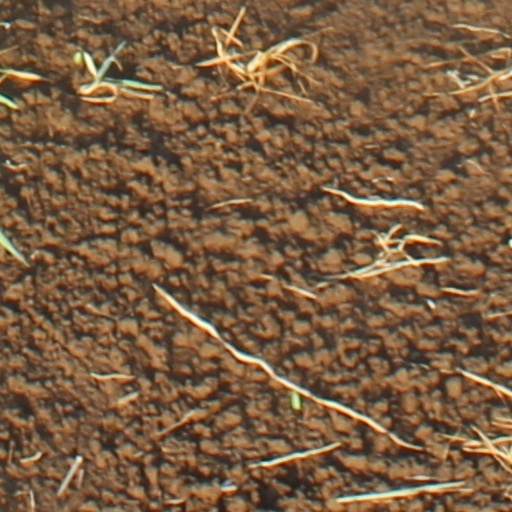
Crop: wheat